Fungus

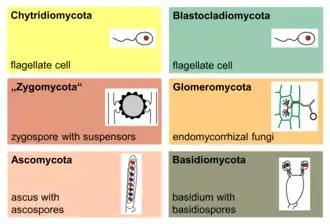
Main groups of fungi

The major phyla (sometimes called divisions) of fungi have been classified mainly on the basis of characteristics of their sexual reproductive structures. , nine major lineages have been identified: Opisthosporidia, Chytridiomycota, Neocallimastigomycota, Blastocladiomycota, Zoopagomycotina, Mucoromycota, Glomeromycota, Ascomycota, and Basidiomycota.